Roman Catholic Diocese of Lausanne, Geneva and Fribourg

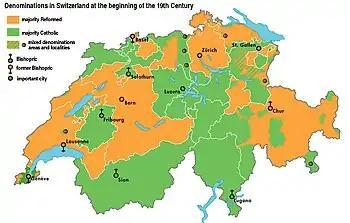
Religious affiliations 1800

The cantons of Vaud, Neuchâtel and Bern were entirely lost by the See of Lausanne to the Reformation. Due to the political union of Bern, Fribourg and Lausanne, the Protestant preacher Guillaume Farel was able to preach in public in Lausanne in 1529.